Souda Bay

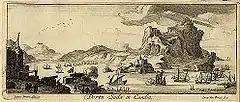
View of Souda bay by Jan Peeters, 1690

The Venetians occupied the area in 1207. In 1571 an Ottoman military force landed at Souda and caused major destruction in the Chania area. The Venetians fortified Souda Island between 1570 and 1573, in order to protect the area from Ottoman raiders and pirates. However, Souda Bay remained a pirate infested area during the 15th, 16th and 17th centuries. The Venetians managed to hold on to the strategic islands within Souda Bay until 1715, over thirty years after the fall of Crete to the Ottomans.